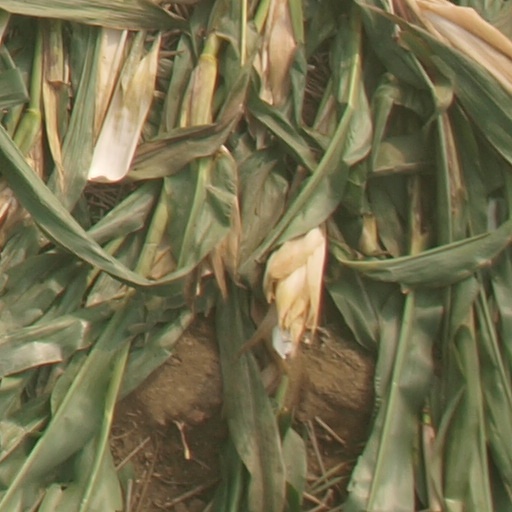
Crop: maize; corn